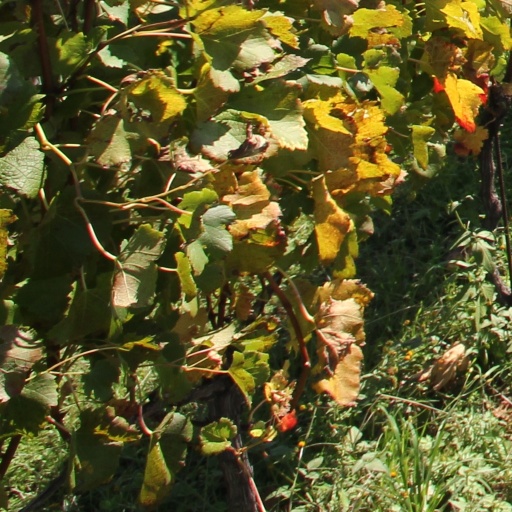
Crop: grape